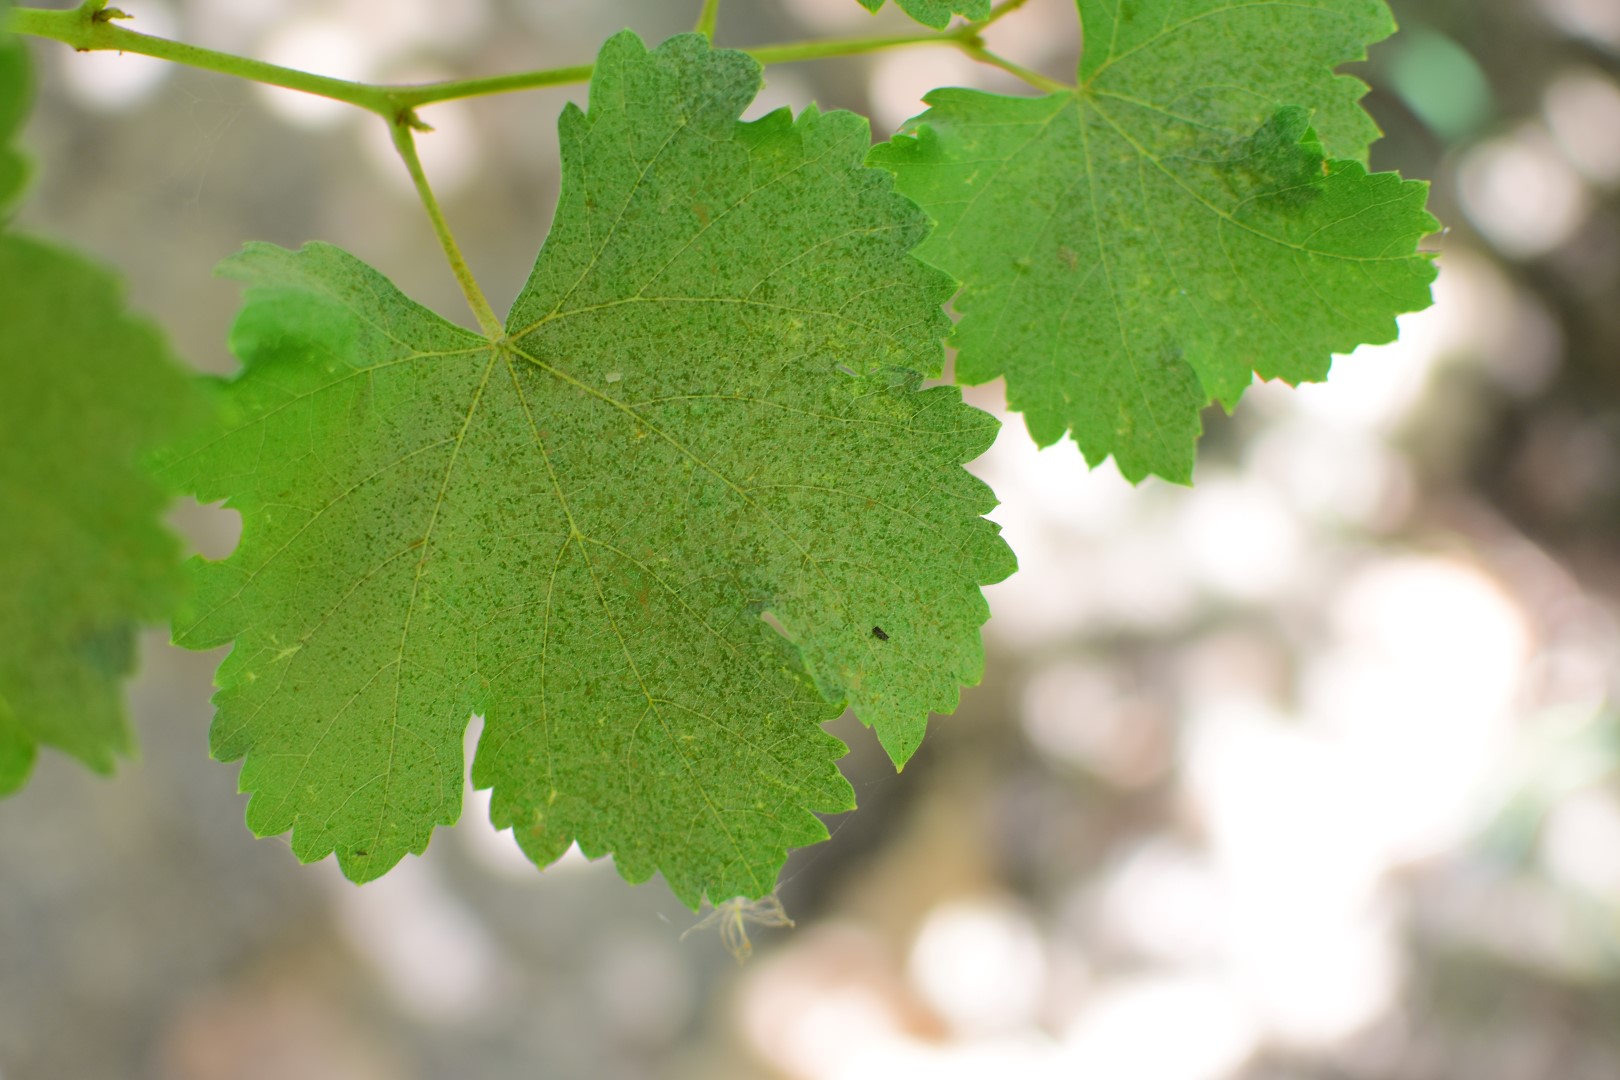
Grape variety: Frinsi